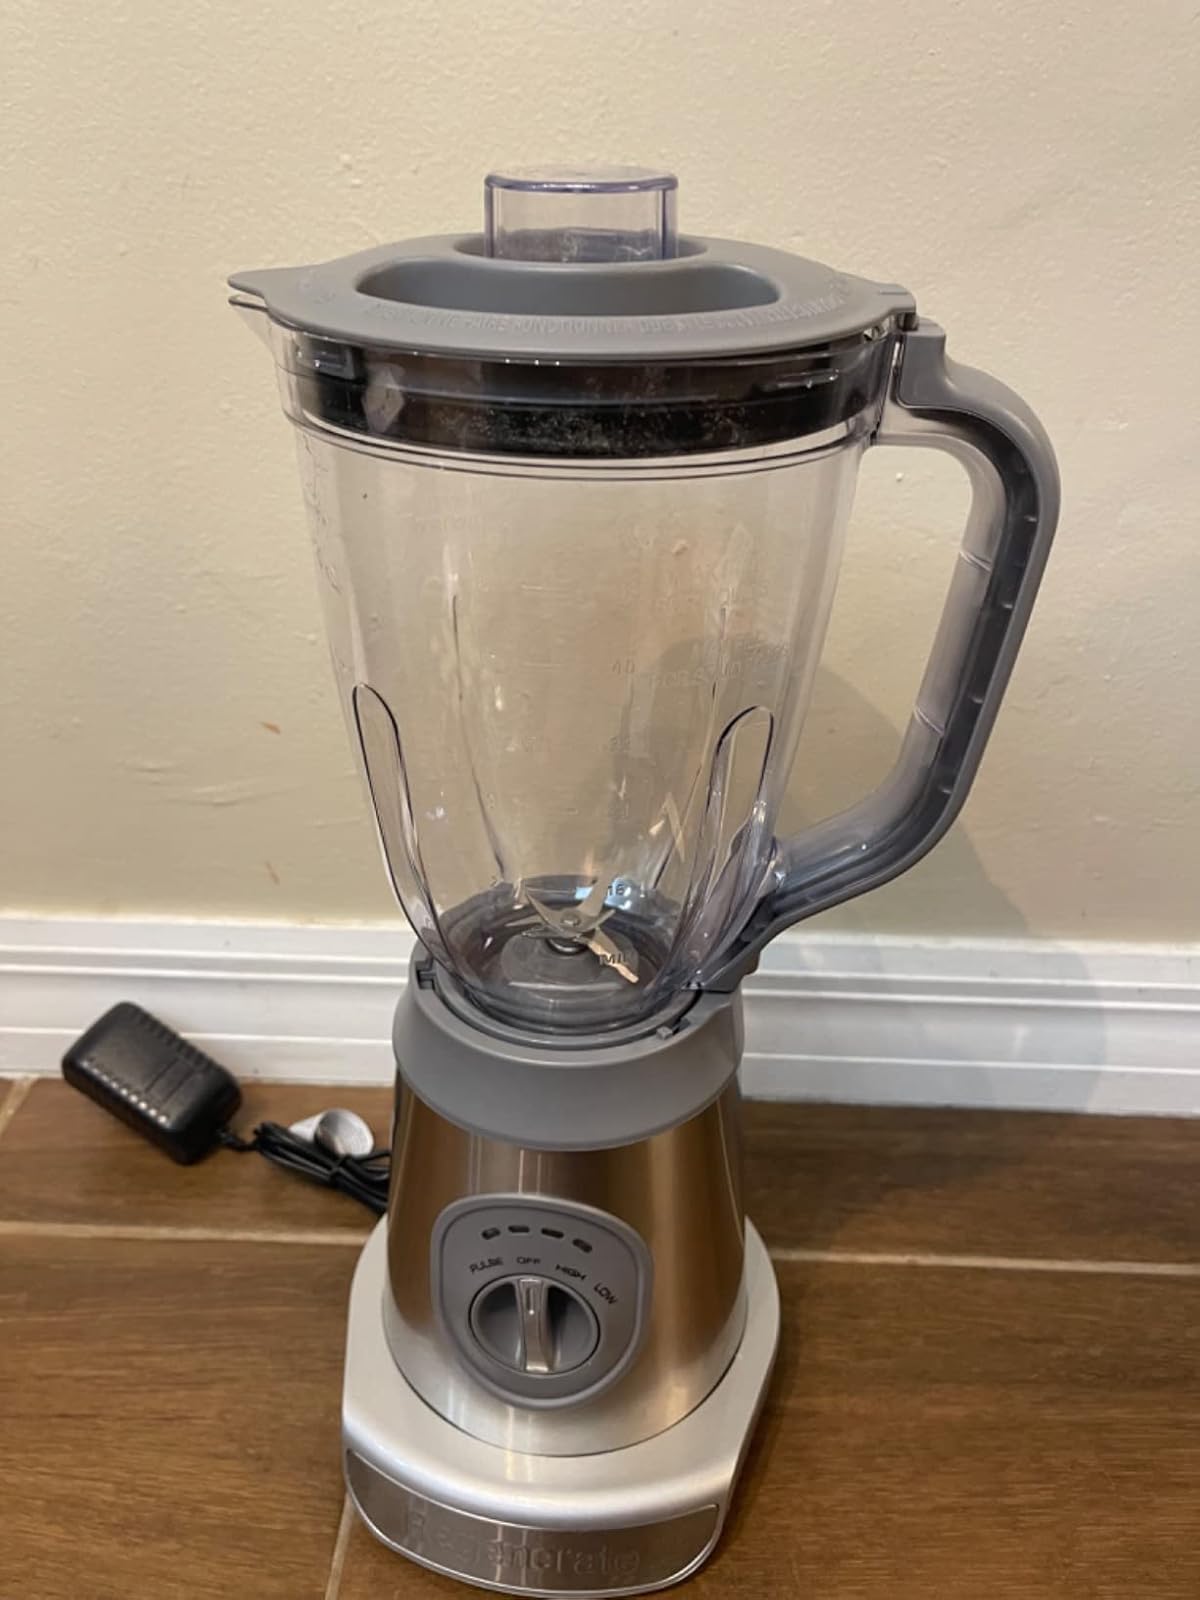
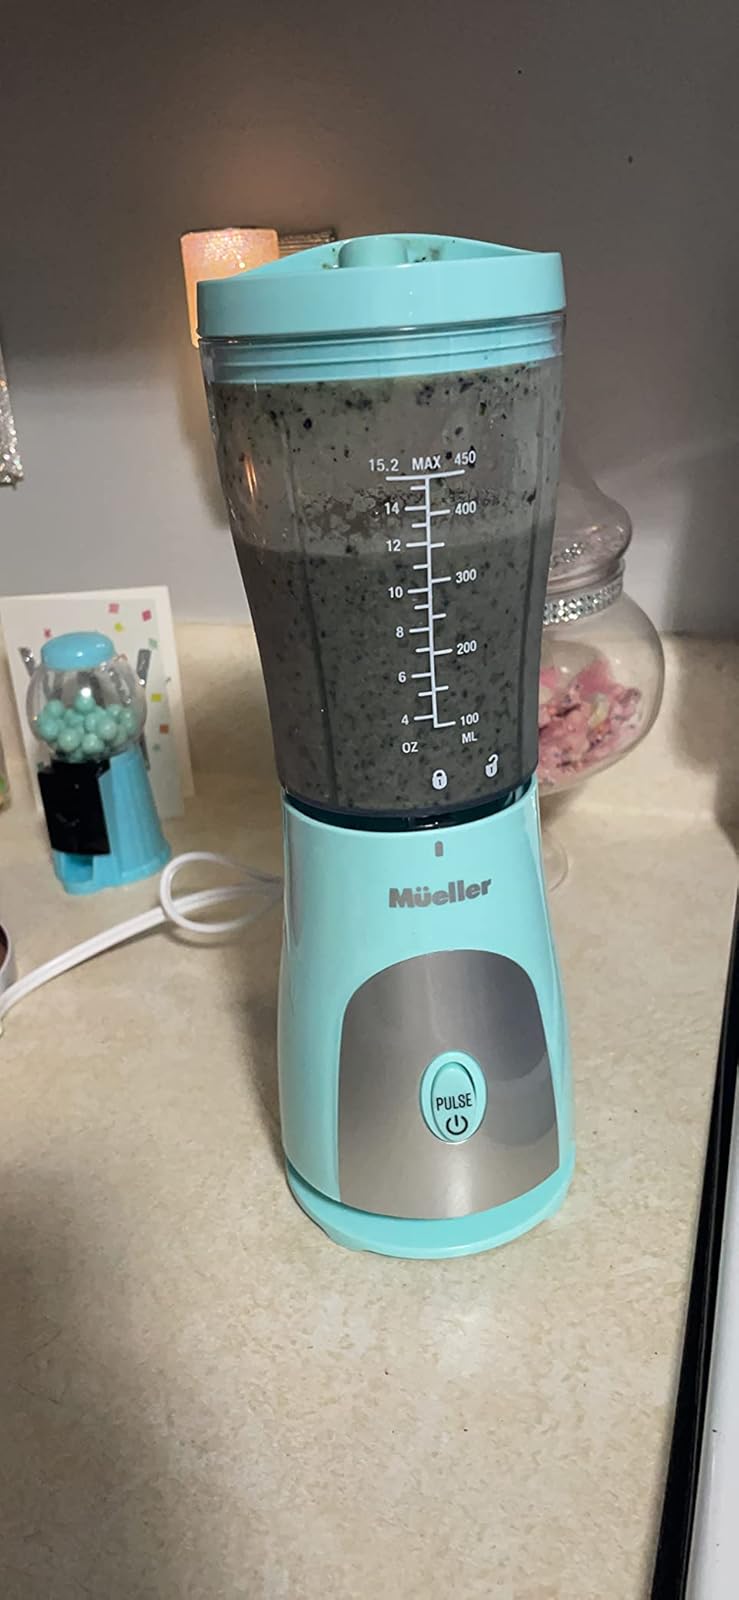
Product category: items_blender
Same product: no